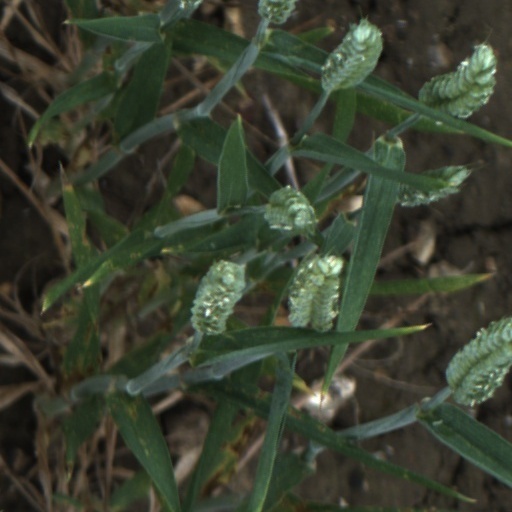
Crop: wheat